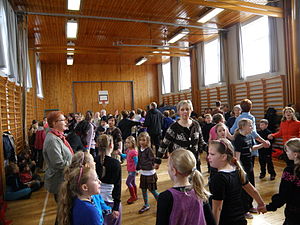
Færøsk kædedans
Kædedans er også for børn. Engang om året mødes børn fra de forskellige danseforeninger for at danse sammen, som her i Eiði i 2010.
Færøsk kædedans er en tradition fra middelalderen, der på Færøerne som et af få steder i Europa stadig praktiseres som en vigtig del af folkekulturen. Der danses til kvæði, som synges uden ledsagelse af instrumenter. En person synger for, denne kaldes skipari, ofte har han eller hun to til fire andre personer ved sin side, som kan hjælpe til, hvis det kniber med at huske teksten, som ofte er meget lang. Kvadene kan godt være over hundrede vers. Skridtene er de samme hele tiden, to til venstre og et til højre. Der danses ofte mere intenst og trampes mere, når visen handler om noget dramatisk. Personerne holder hinanden i hånden på en bestemt måde, højre albue lægges ind over naboen underarm. Udover den almindelige færøske kædedans eller runddans, finder der også mange dansespil eller danselege, som også danses til kvæði, f.eks. Bandadansur, Gamla keta, Sandoyardansur og Ríða Ediling.